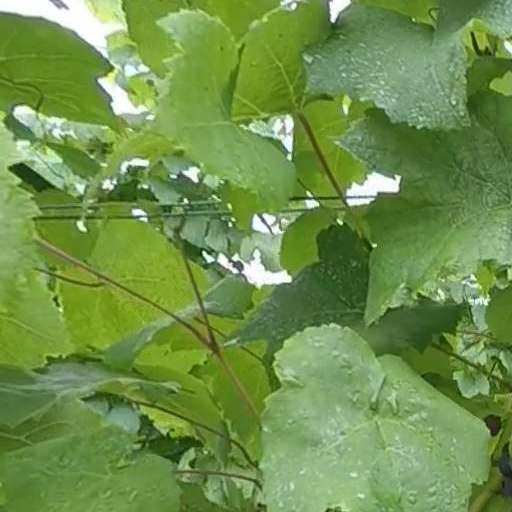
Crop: grape